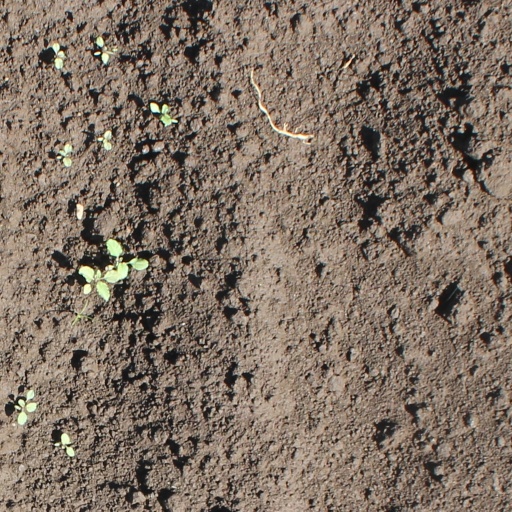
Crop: soybean